The Lure of a Woman

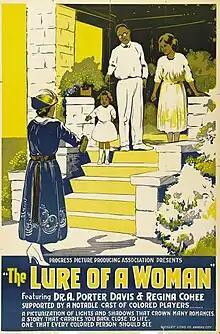
poster

The Lure of a Woman is a lost 1921 silent film melodrama. It was directed by J. M. Simms and starred Regina Cohee, Charles H. Allen and Dr. A. Porter Davis. It was a race film and the first film shot in Kansas City.